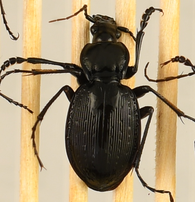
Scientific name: Carabus goryi
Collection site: Mountain Lake Biological Station NEON (MLBS), plot MLBS_009